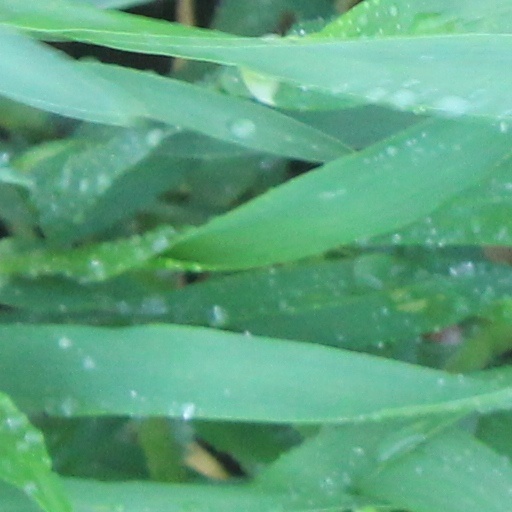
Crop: wheat